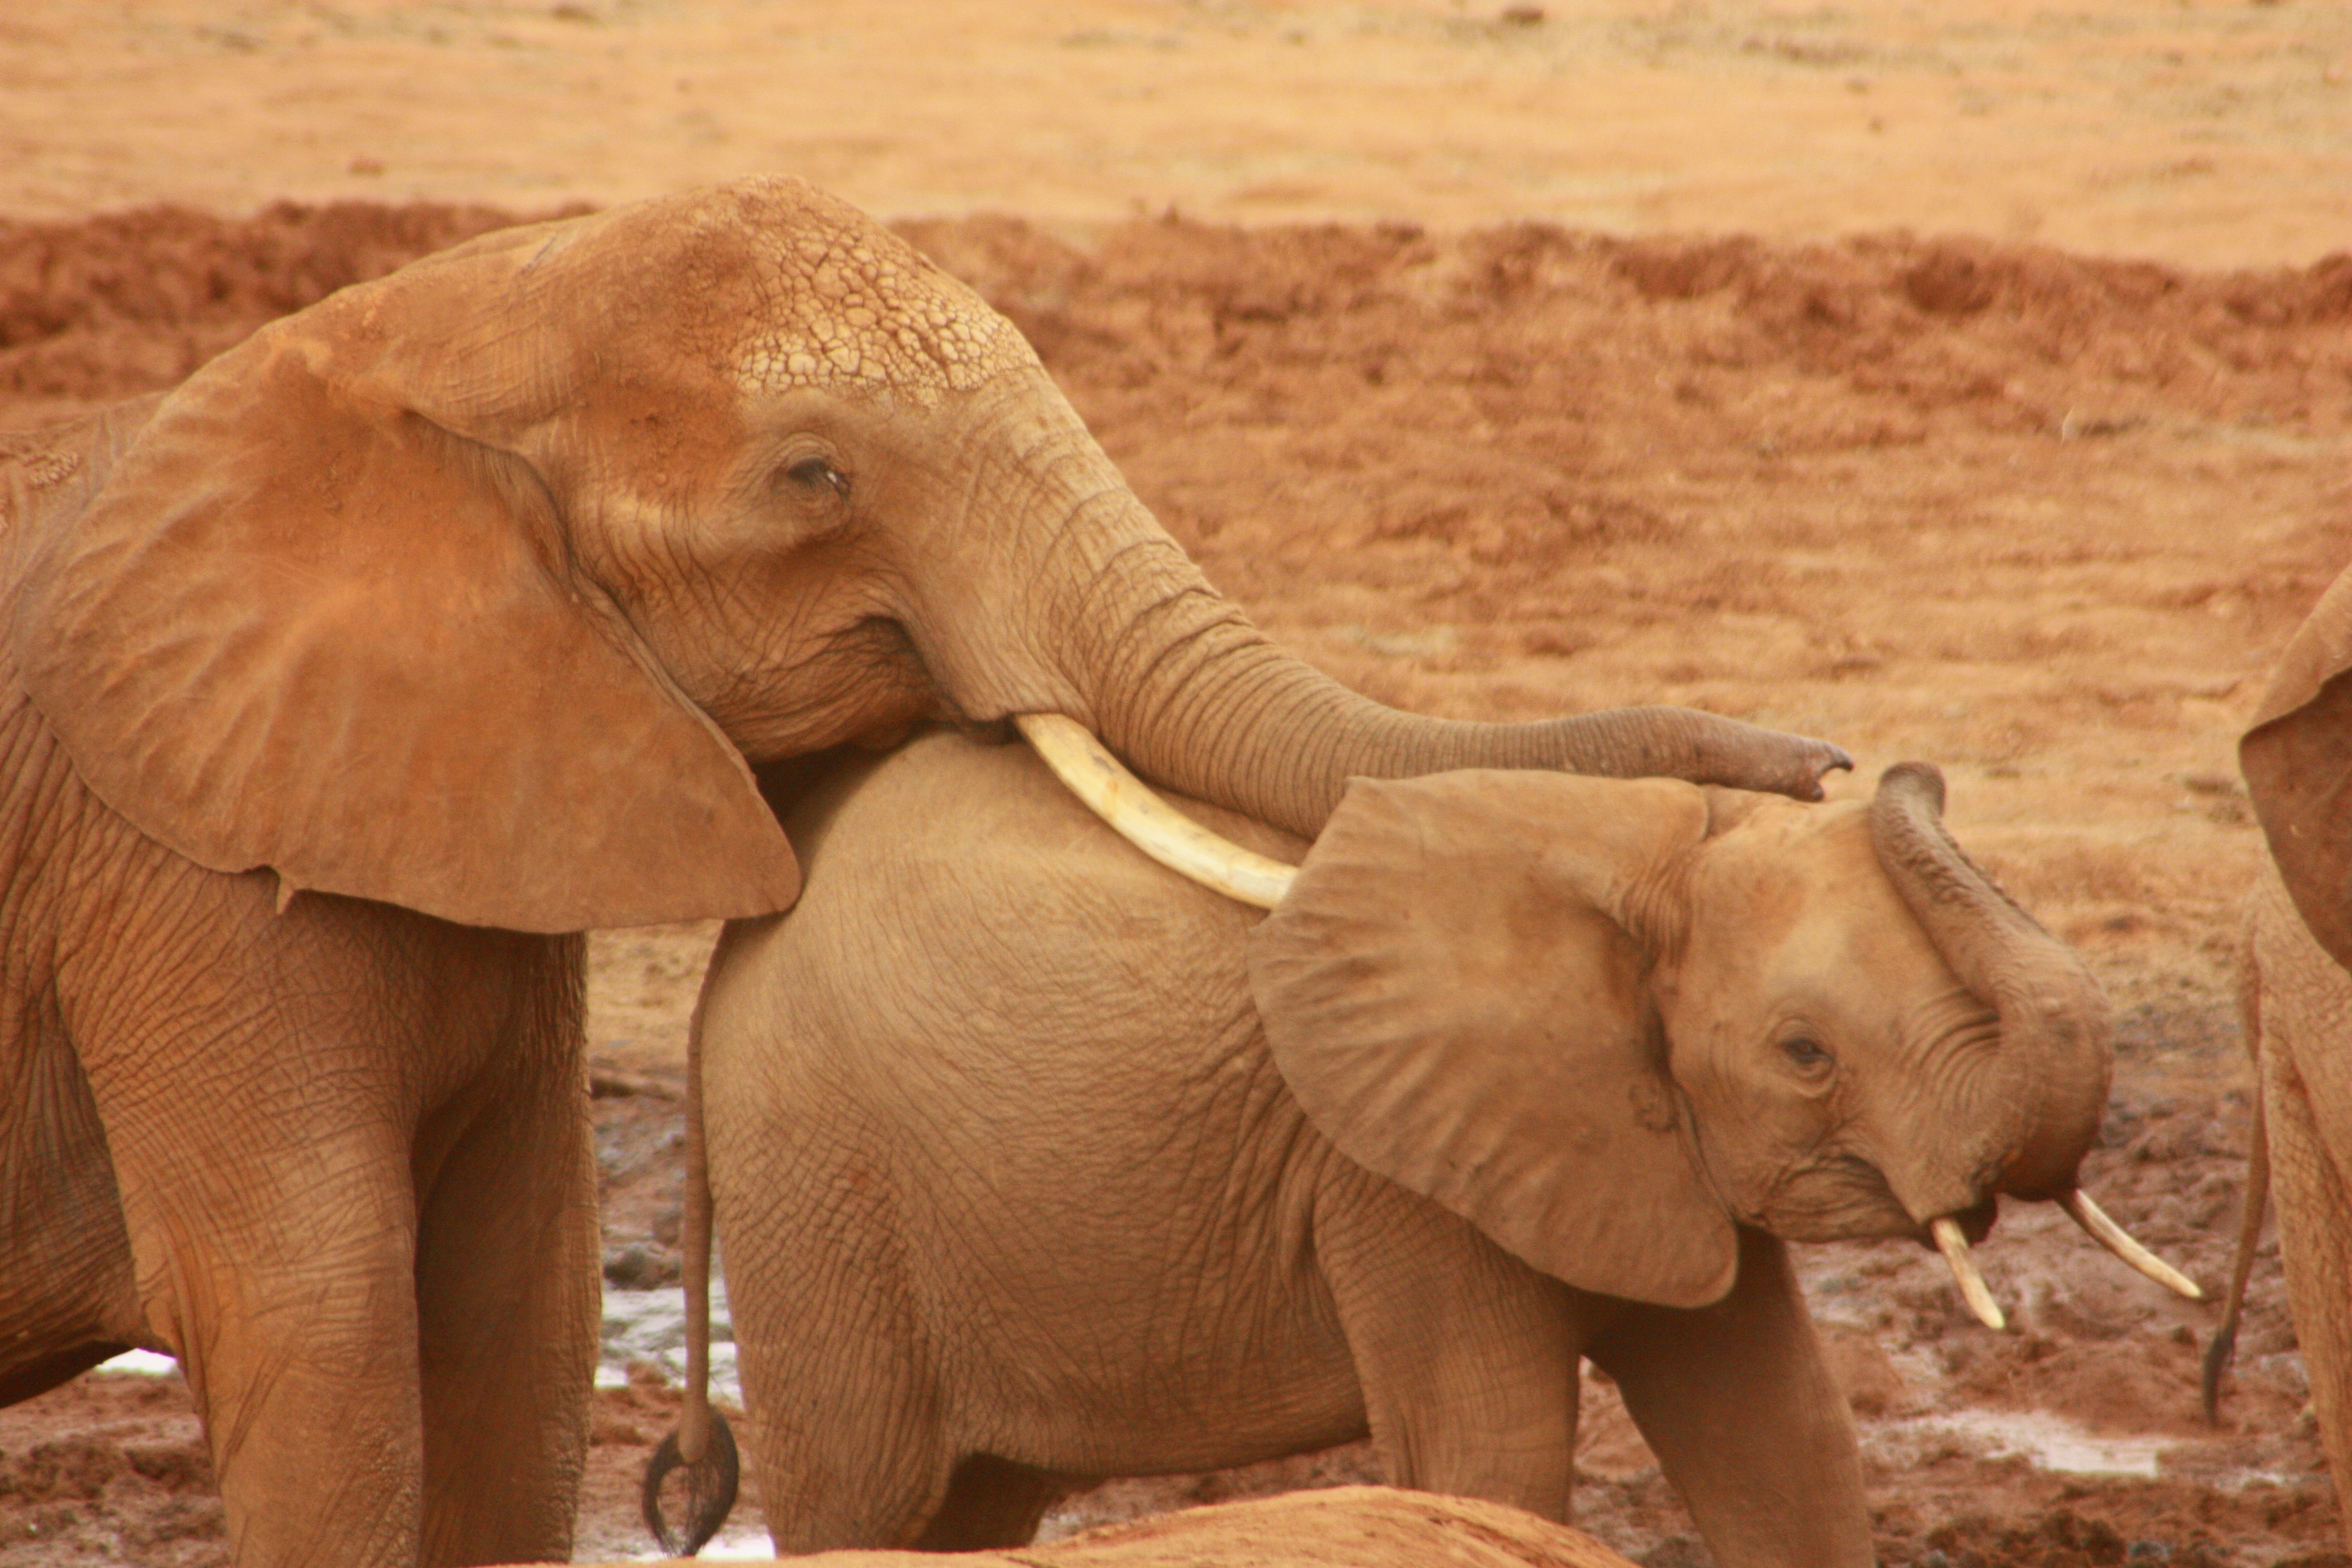
adventure, animal, explore, wildlife, wild, africa, mammal, trip, baby, fauna, savanna, elephant, family, safari, kenya, indian elephant, african elephant, elephants and mammoths